Marco Rizzo

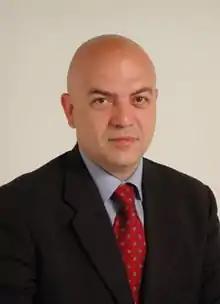

Marco Rizzo (born 12 October 1959 in Turin) is an Italian politician, who served as leader of the Communist Party (PC) from 2009 to 2023, and as leader of Sovereign and Popular Italy in 2022.